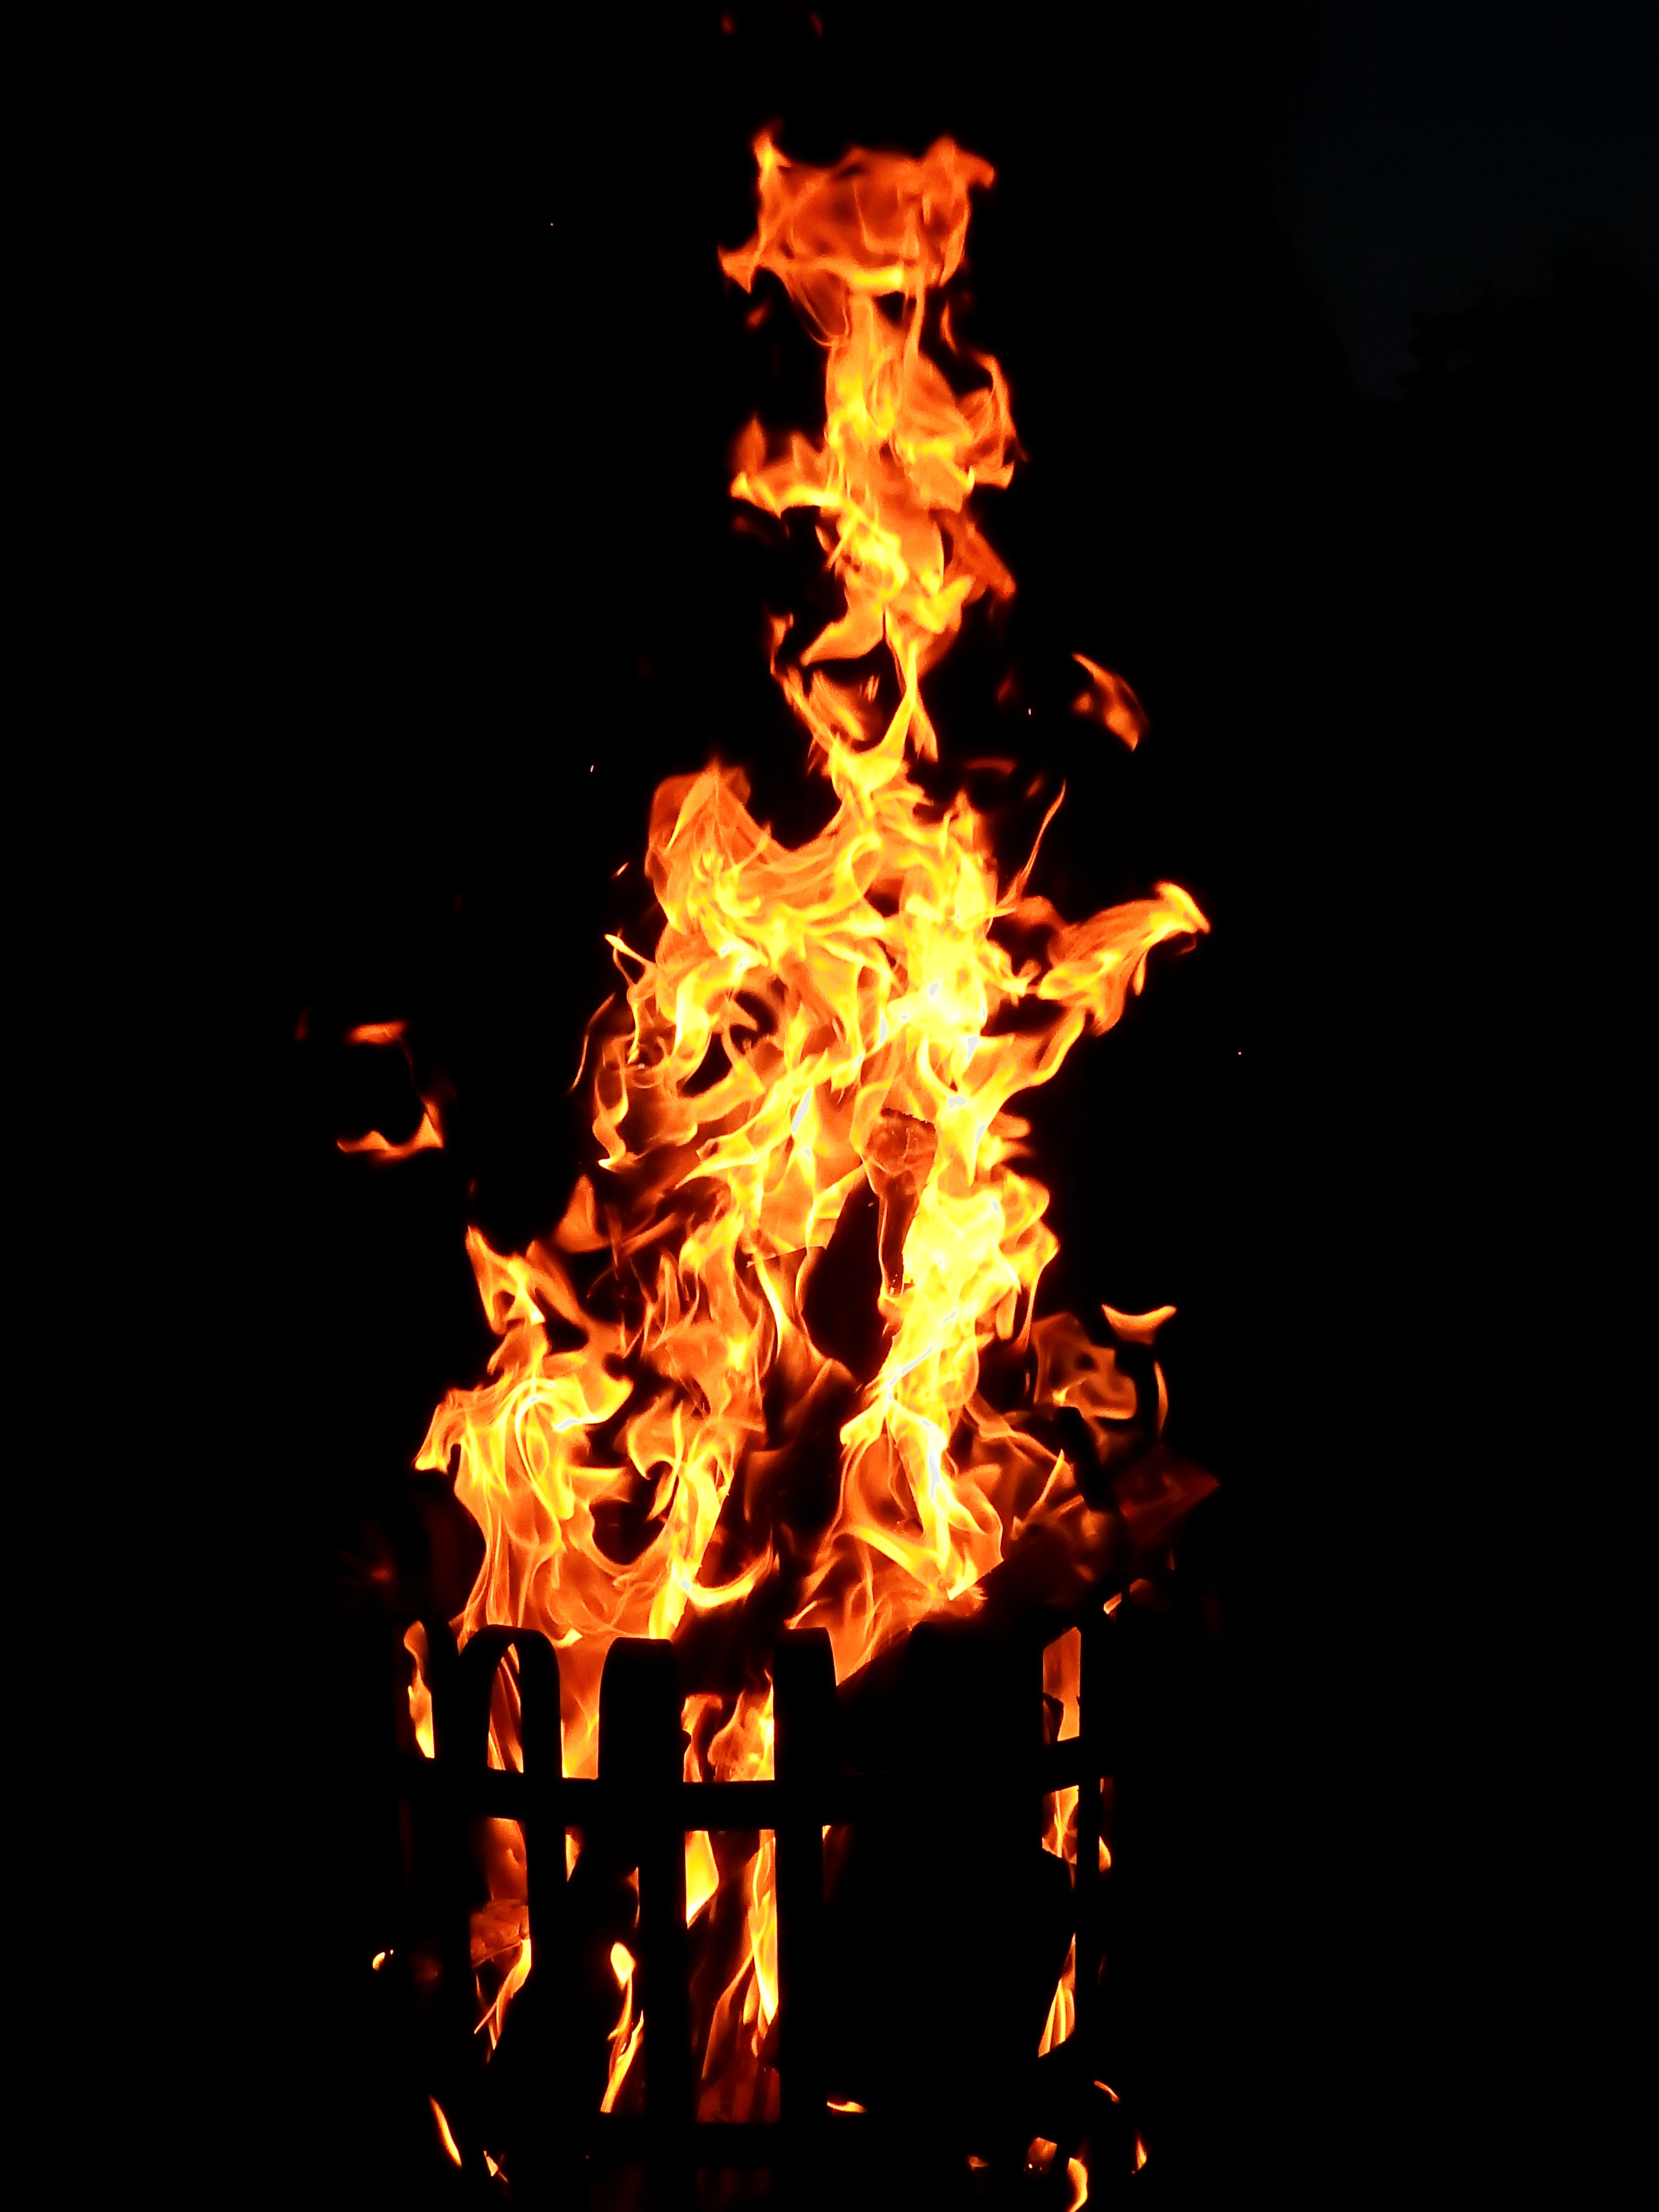
sparkler, bbq, flame, fire, fireplace, campfire, barbecue, bonfire, grill, burn, brand, font, background, hot, beautiful, risk, dangerous, wood fire, fire basket